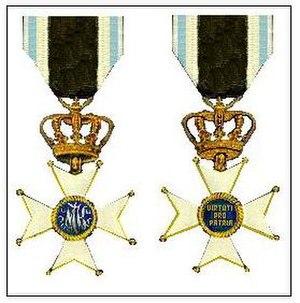
L'ordre militaire de Maximilien-Joseph de Bavière est un ordre militaire bavarois institué le 1ᵉʳ janvier 1806 par Maximilien Iᵉʳ, premier roi de Bavière. Il s'agit alors de la plus haute décoration militaire du royaume. Les titulaires bénéficiaient de la noblesse personnelle. Cet ordre succède à la médaille militaire du Palatinat et de Bavière.